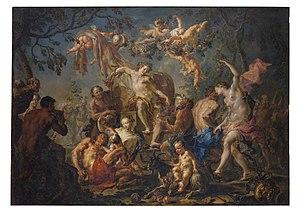
Johann Georg PLATZER - Le triomphe de Bacchus ou ""Allégorie de l'Automne"" - XVIIIe siècle - huile sur cuivre - 48 × 64 cm - Collection particulière, Paris"
Johann Georg Platzer est un peintre autrichien né en 1704 à Eppan an der Weinstraße, de nos jours Appiano sulla Strada del Vino, dans la région du Trentin-Haut-Adige, décédé en 1761.